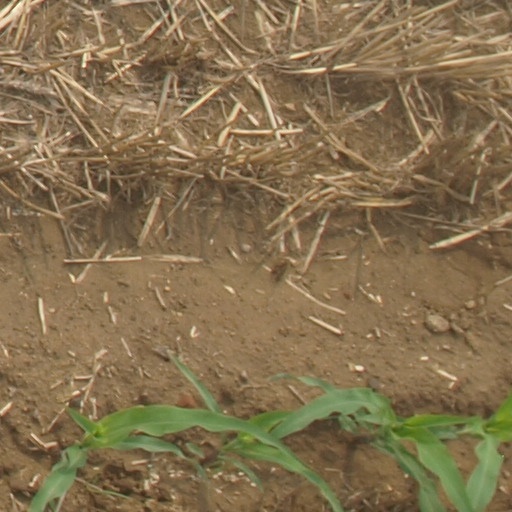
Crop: maize; corn